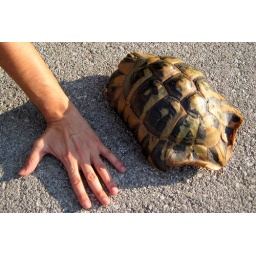
A sense of measure against this monstrous-sized turtle crossing the street